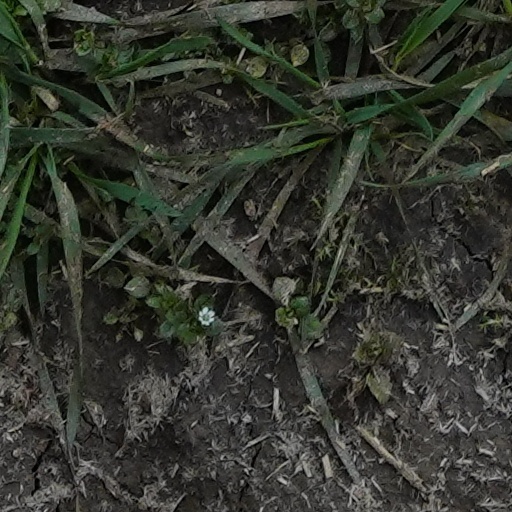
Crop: wheat